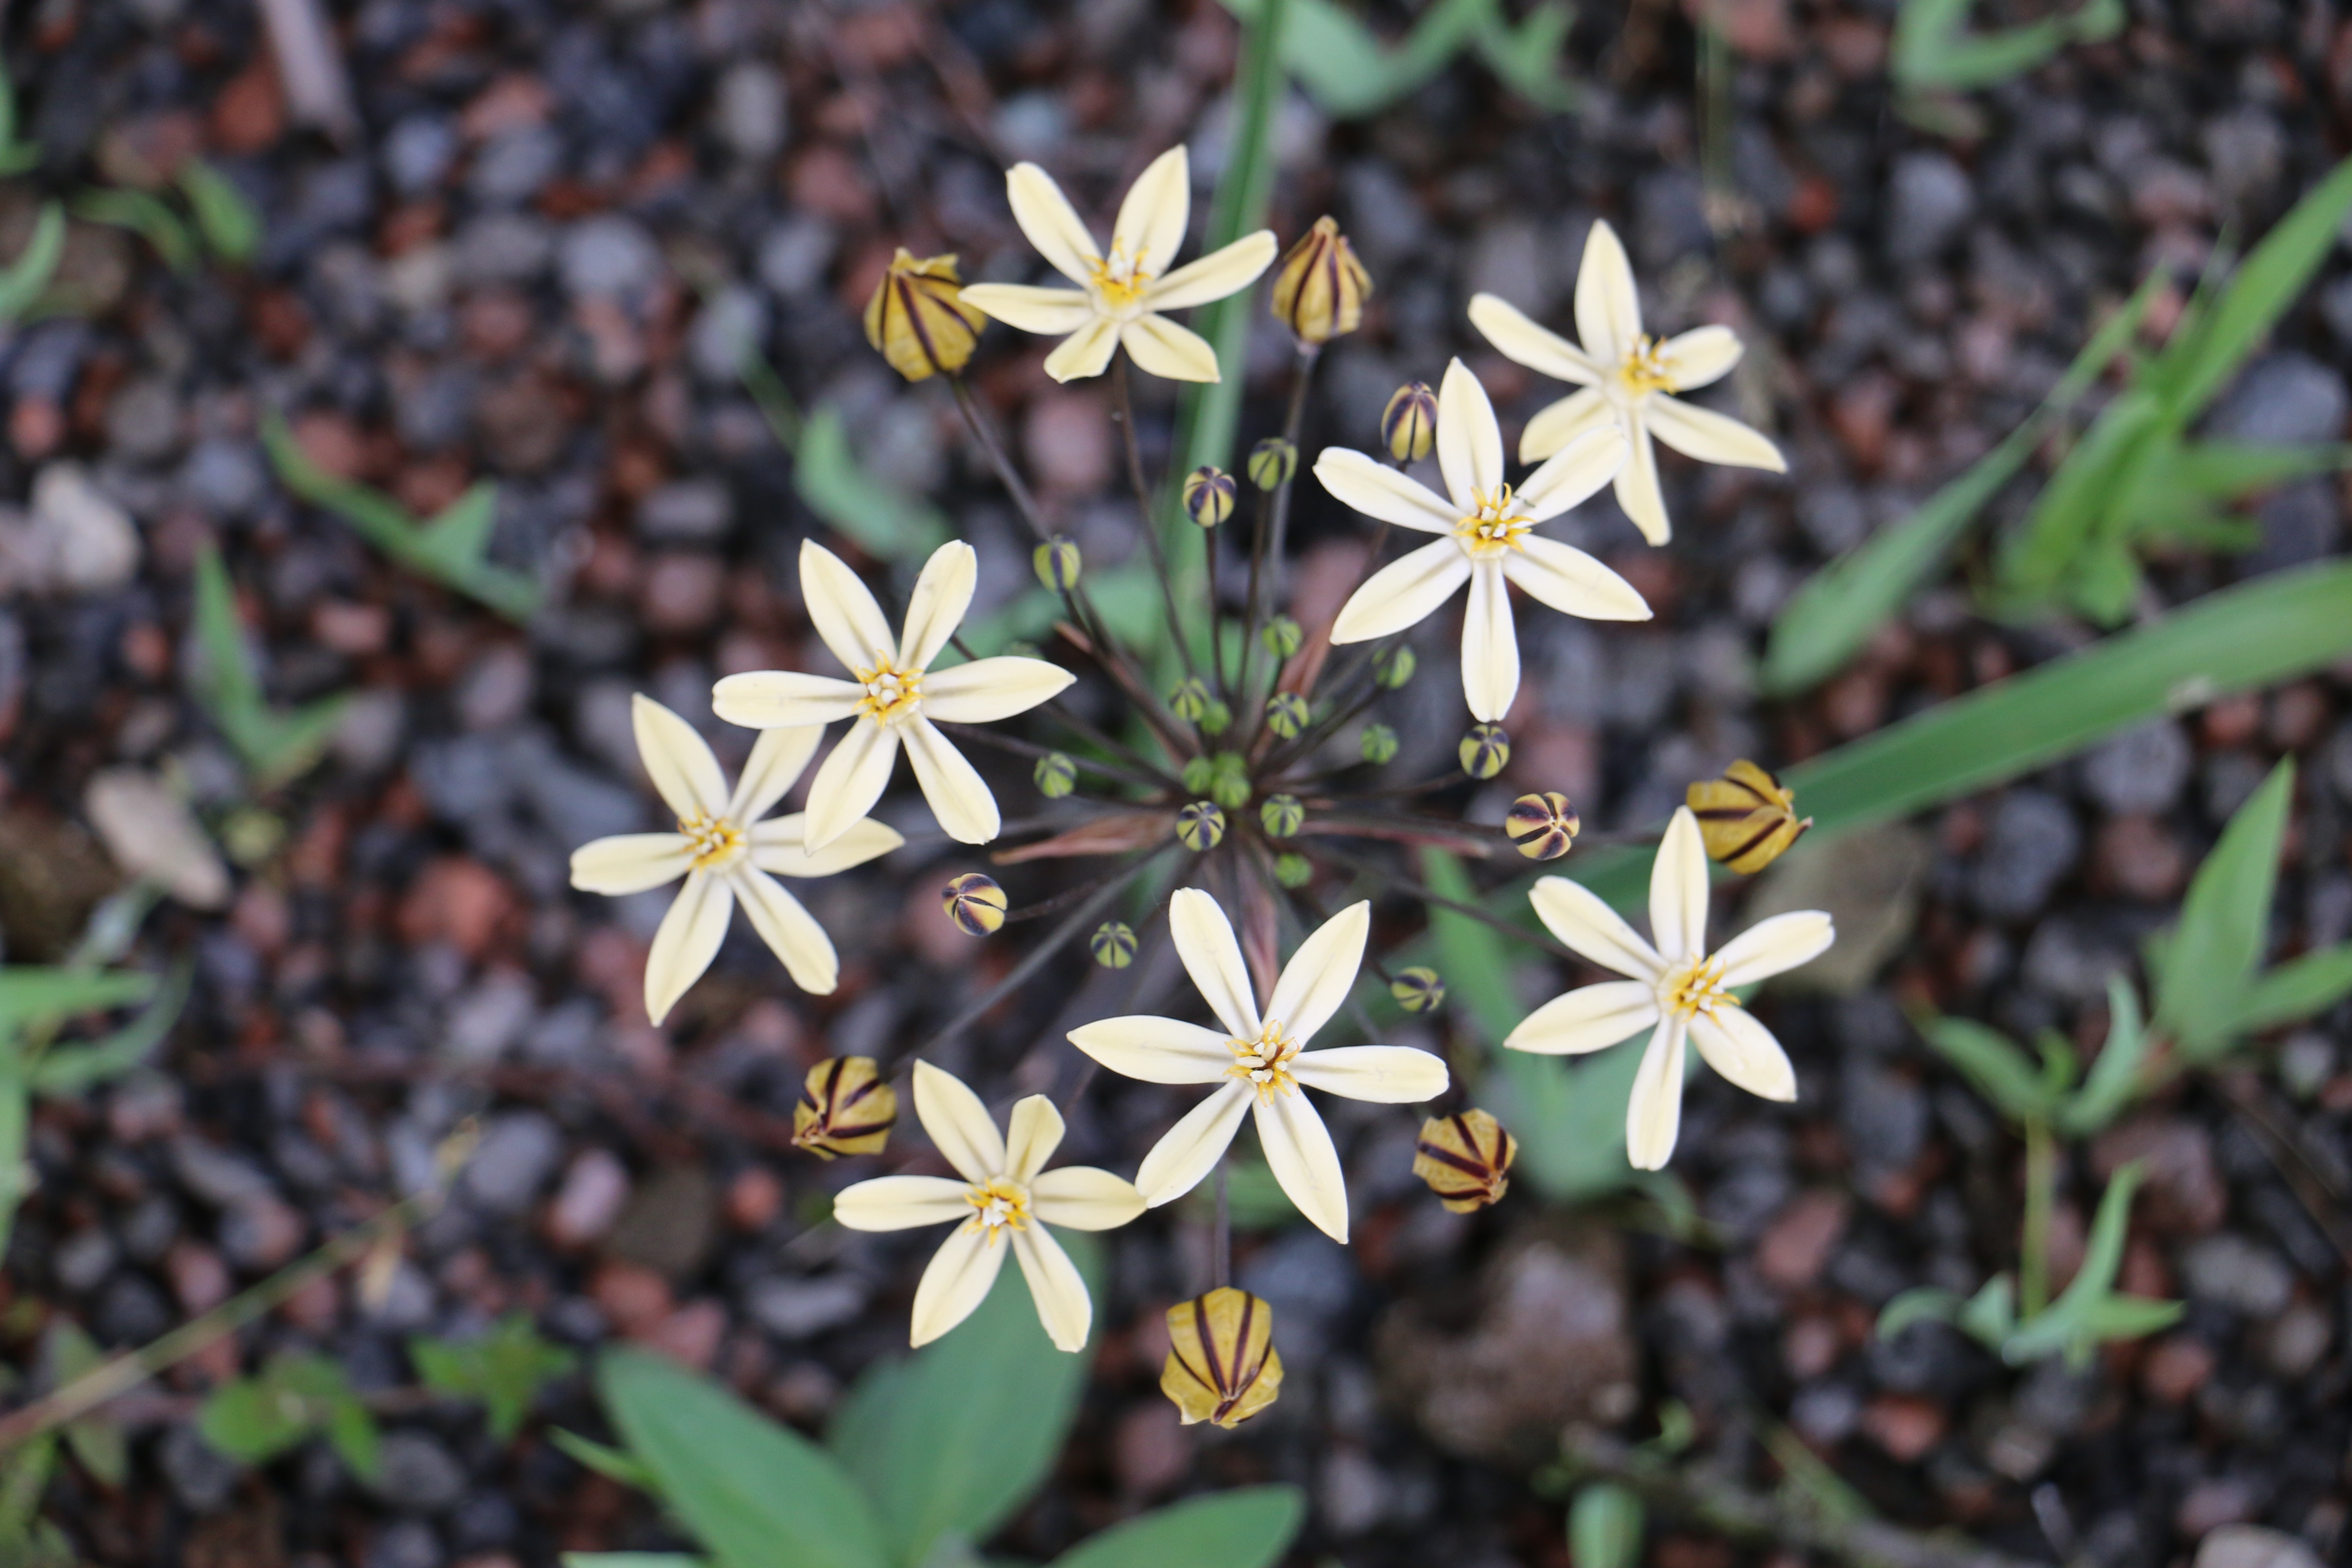
nature, blossom, plant, star, flower, bloom, herb, botany, garden, close, flora, wildflower, flowers, allium, jasmine, flowering plant, ornamental flower, daisy family, asterisk, land plant